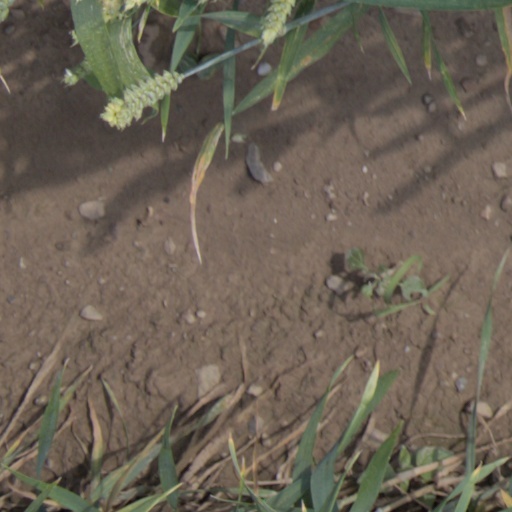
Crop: wheat